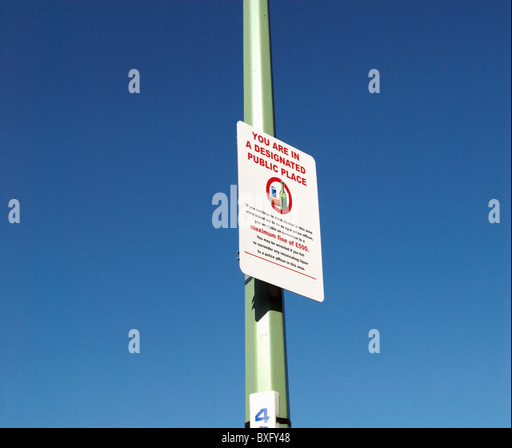
warning sign for litter in a residential area